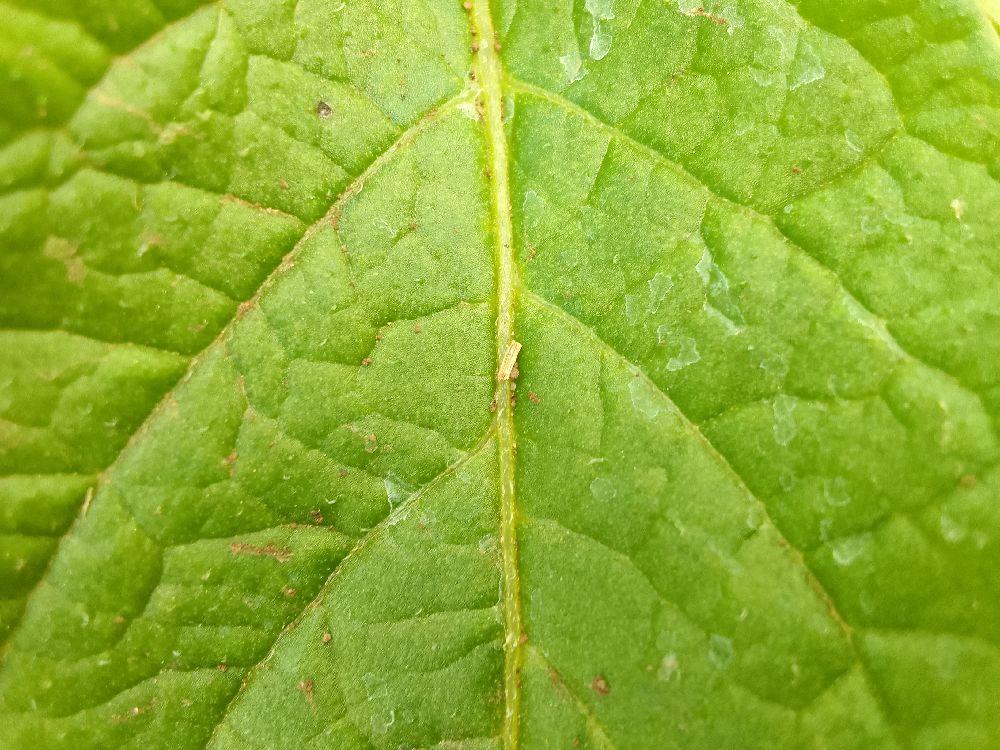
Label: Healthy